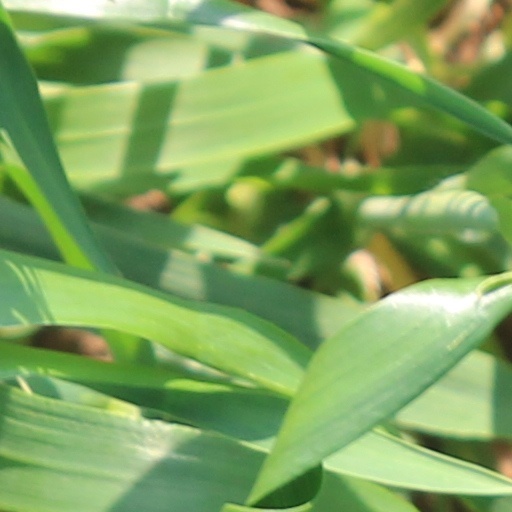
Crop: wheat